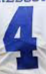
Number: 4